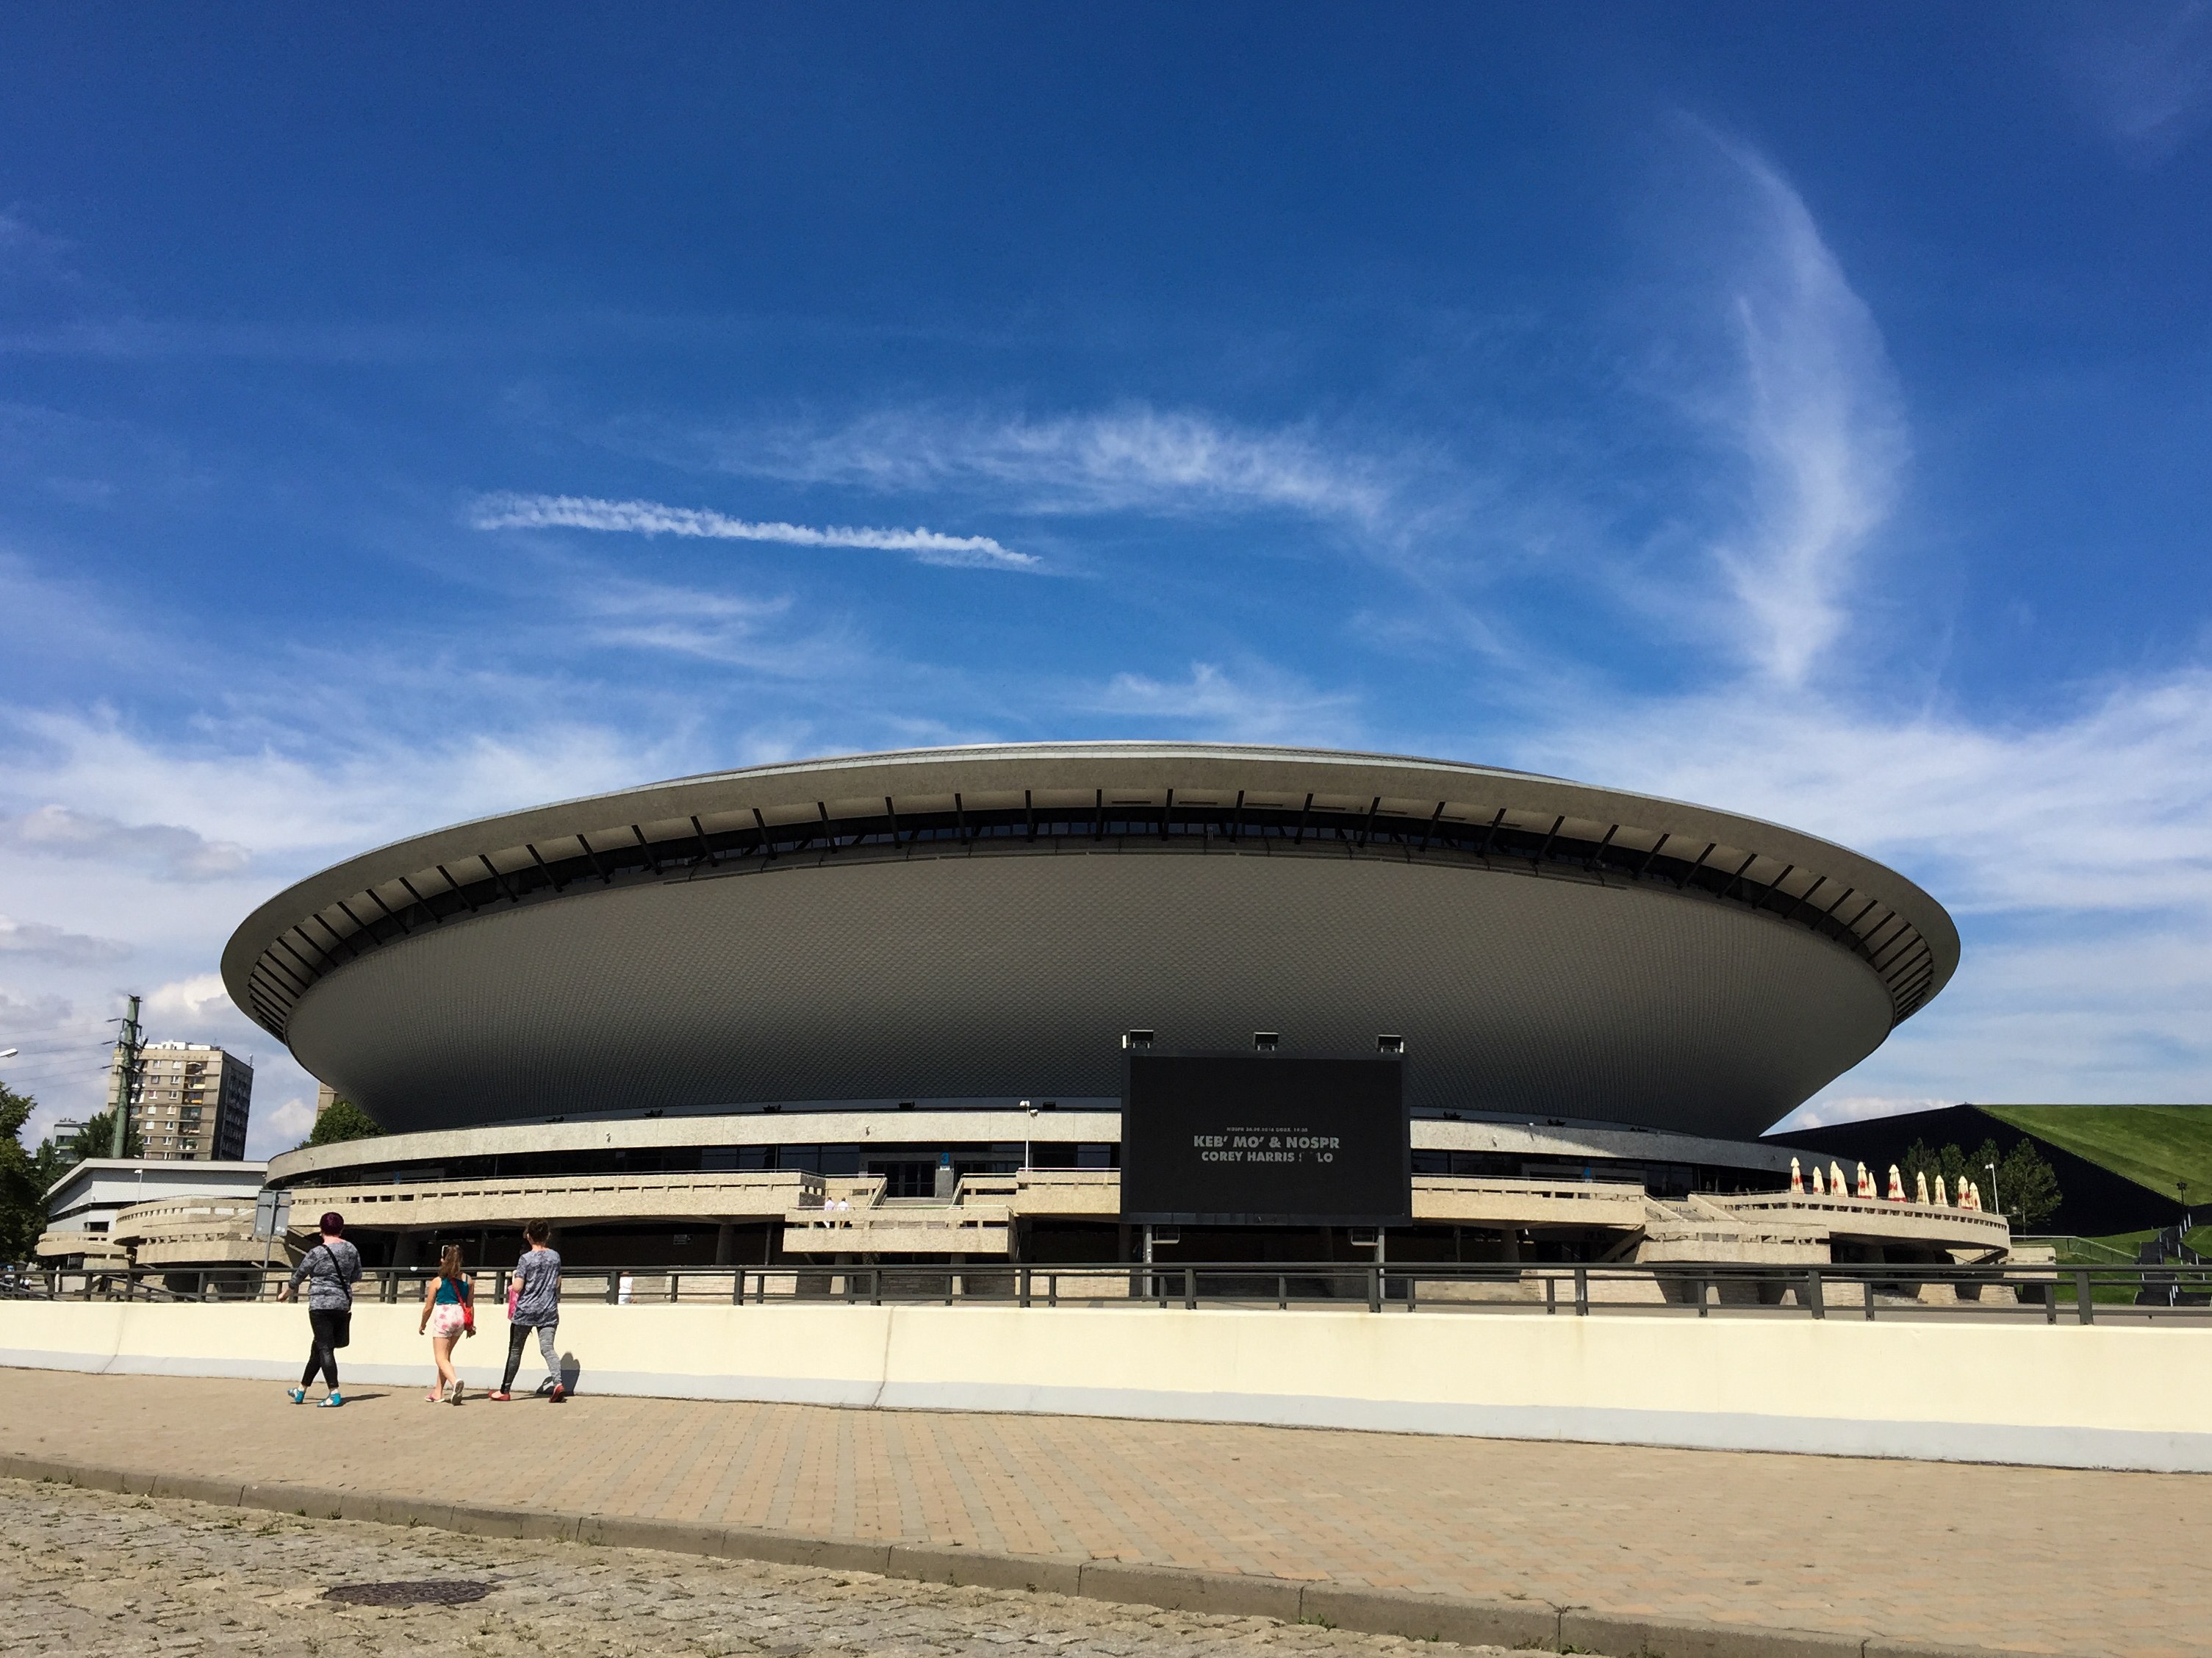
structure, hall, stadium, arena, sports, poland, race track, entertainment, polska, polish, landmarks, stadion, venues, katowice, silesian, slask, spodek, hala, multipurpose, geographical feature, sport venue, soccer specific stadium, music venue